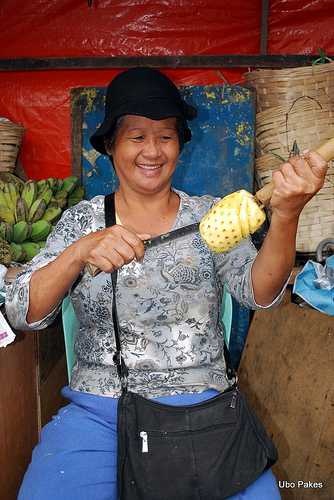
Label: Pineapple